Telegraphy

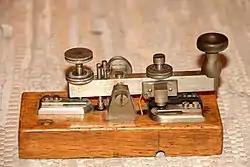
A Morse key

Most of the early electrical systems required multiple wires (Ronalds' system was an exception), but the system developed in the United States by Morse and Vail was a single-wire system. This was the system that first used the soon-to-become-ubiquitous Morse code. By 1844, the Morse system connected Baltimore to Washington, and by 1861 the west coast of the continent was connected to the east coast. The Cooke and Wheatstone telegraph, in a series of improvements, also ended up with a one-wire system, but still using their own code and needle displays.